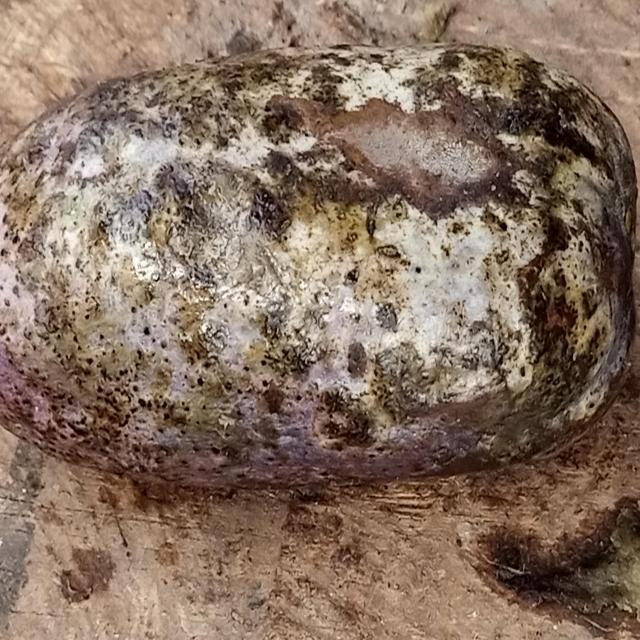
Plum grade: spotted